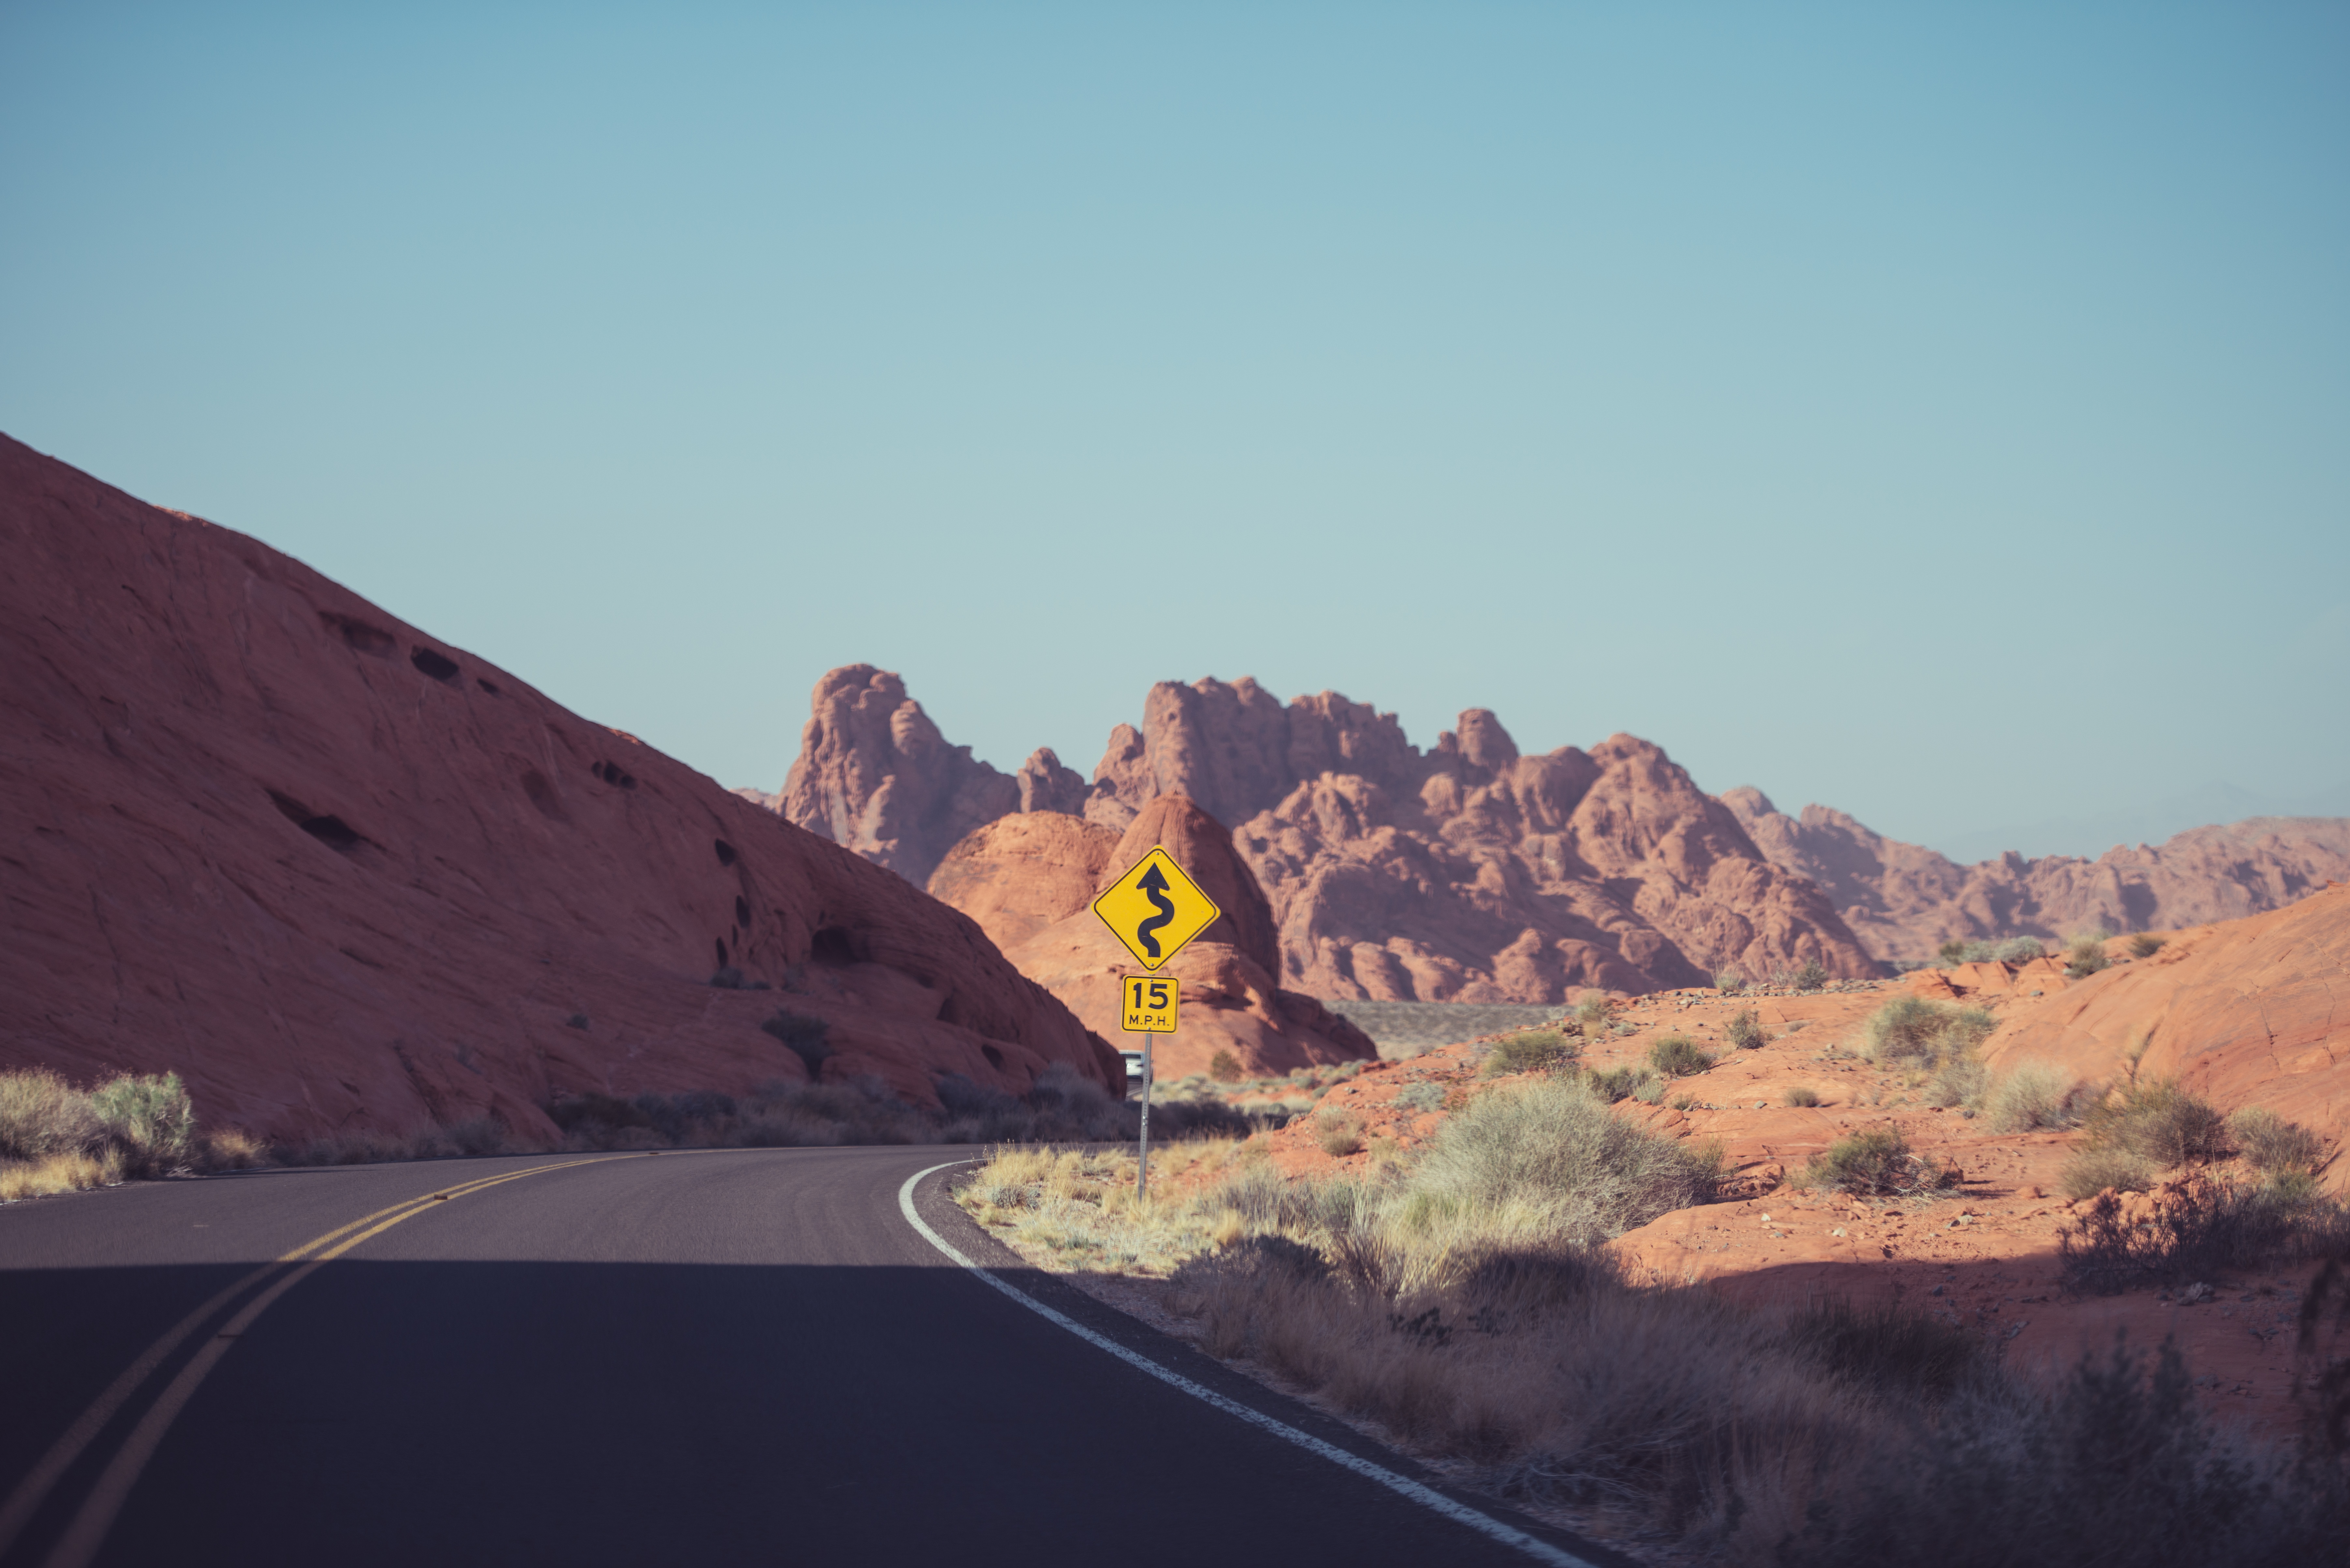
mountainous landforms, road, yellow, badlands, wadi, road trip, rock, sky, landscape, geology, infrastructure, national park, formation, mountain, asphalt, highway, hill, valley, desert, canyon, vehicle, fault